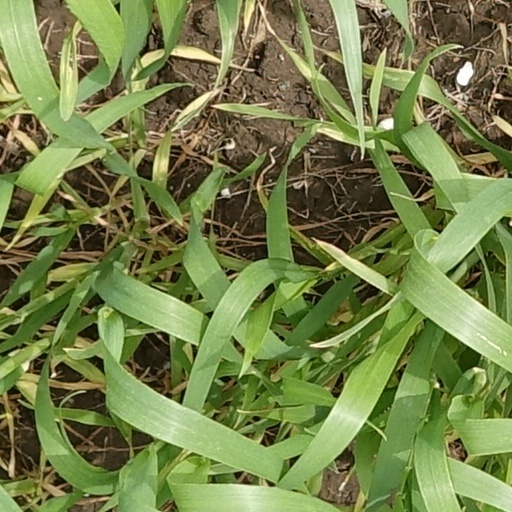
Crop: wheat